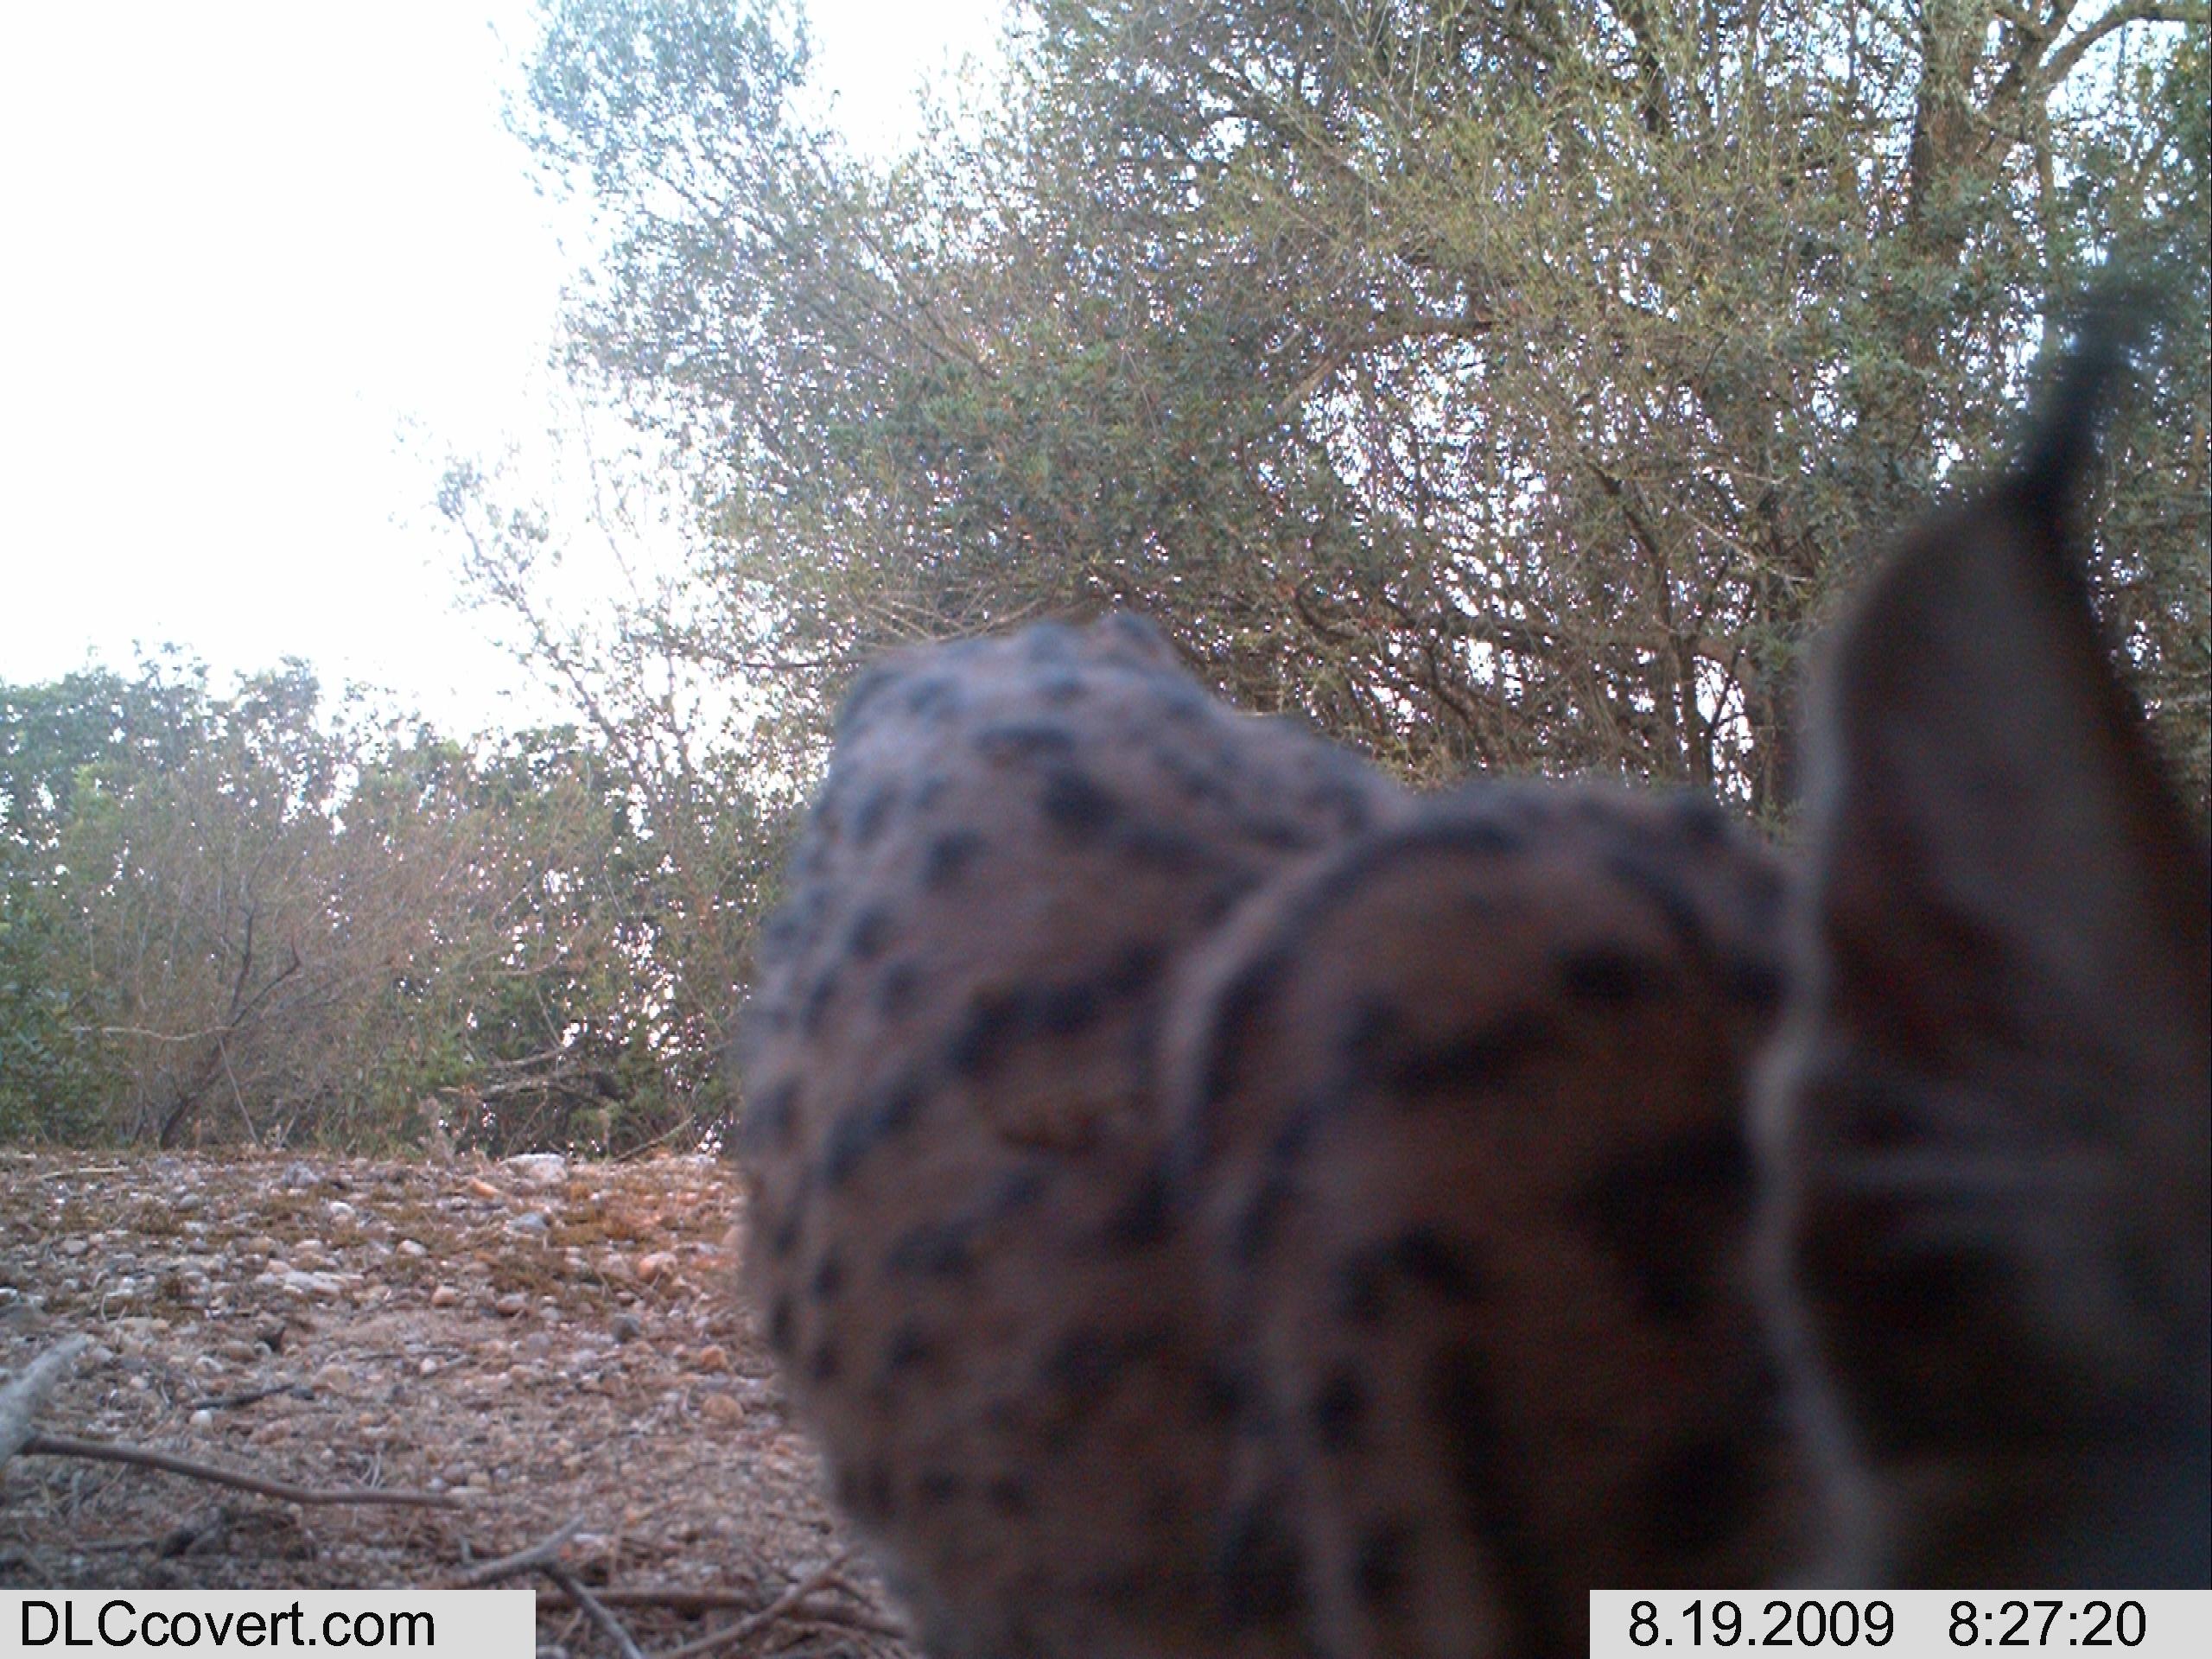
Species: Lynx pardinus